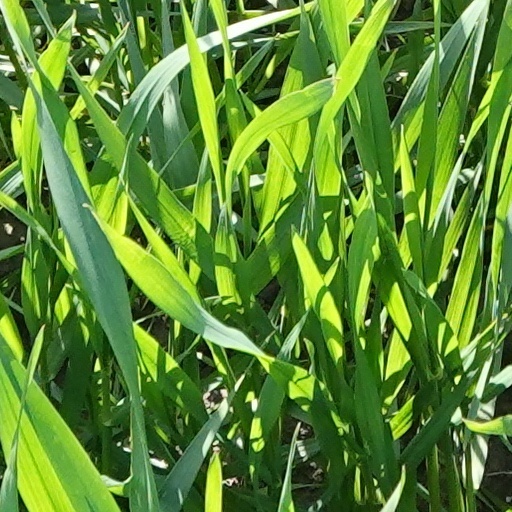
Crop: wheat